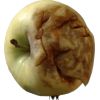
Label: Apple hit 1